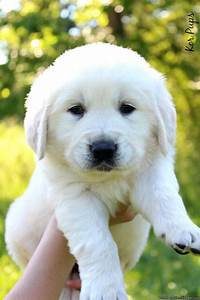
Label: cane